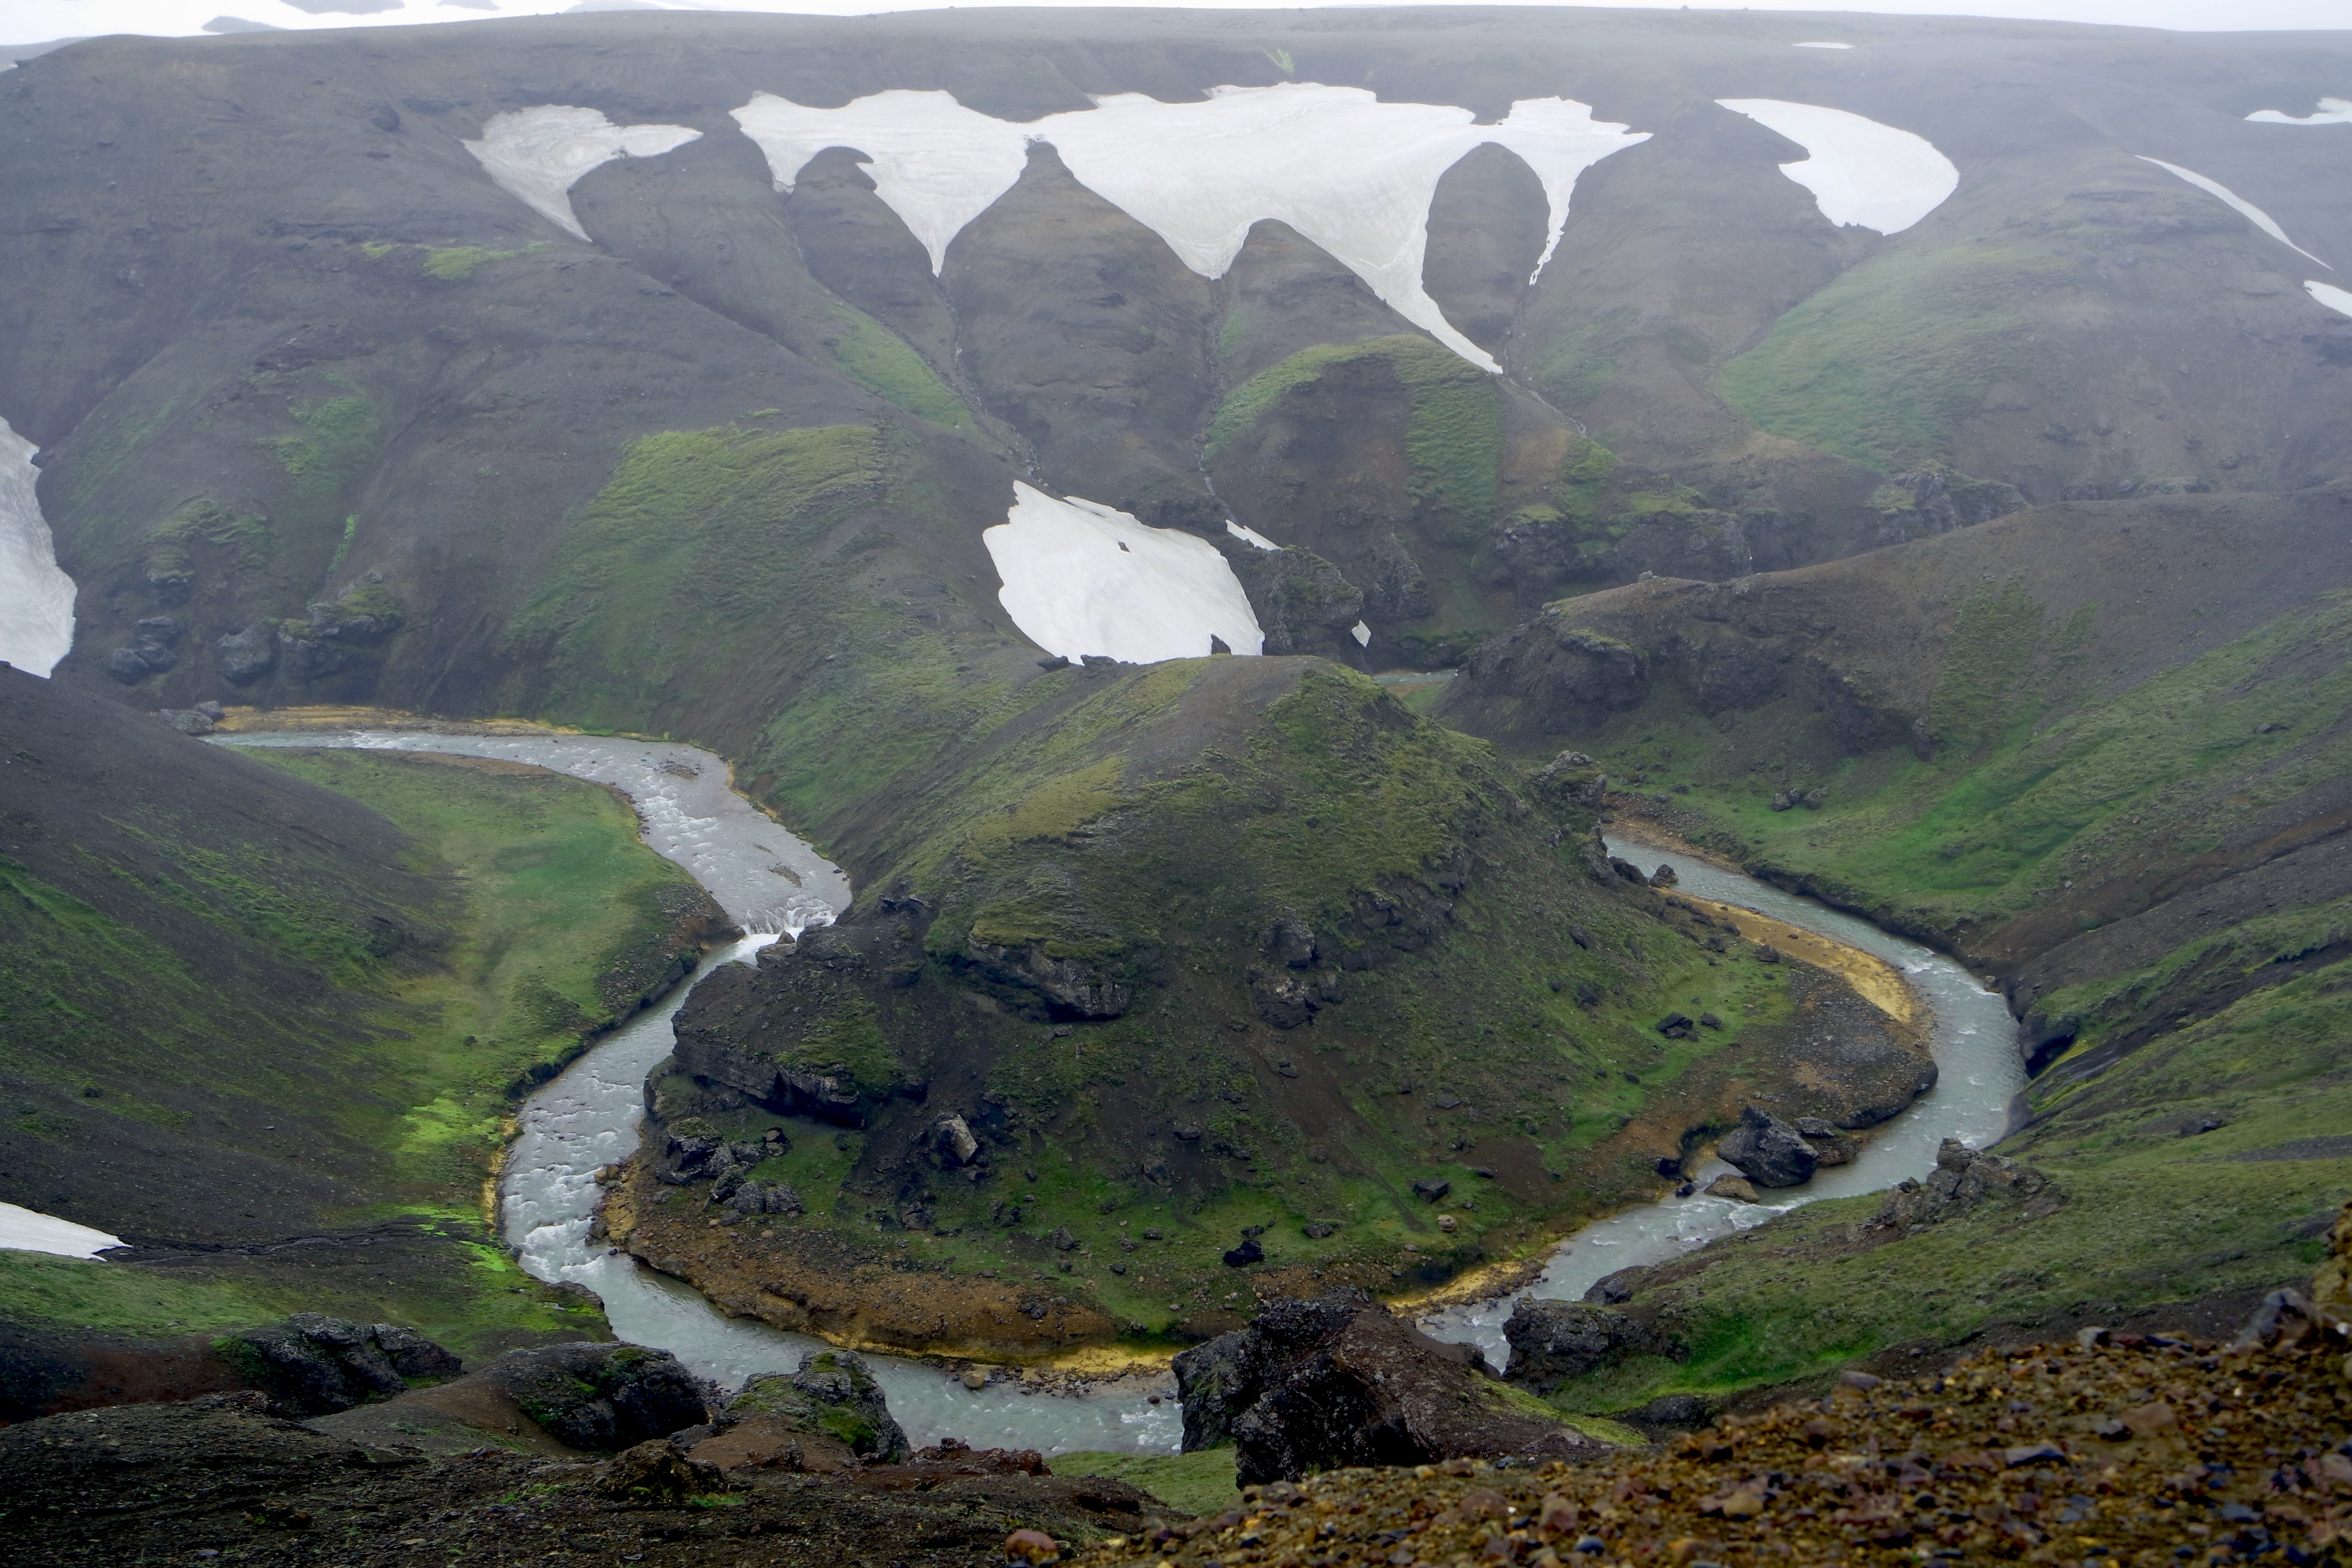
landscape, coast, water, nature, mountain, snow, cold, hill, river, valley, mountain range, fjord, iceland, reservoir, highland, ridge, geology, geothermal, plateau, fell, loch, moraine, landform, tarn, aerial photography, water source, mountain pass, kerlingarfj ll, geographical feature, mountainous landforms, glacial landform, geological phenomenon